Megan Ambuhl

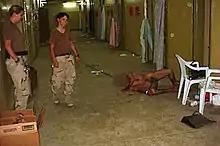
Ambuhl (left) observing as Lynndie England holds a detainee known as "Gus" on the ground as he refuses to leave his cell.

Megan Ambuhl (born ) is a former United States Army Reserve soldier who was convicted of dereliction of duty for her role in the prisoner abuse that occurred at Abu Ghraib prison, a notorious prison in Baghdad during the United States' occupation of Iraq.